A. Parasuraman

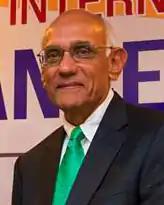
Parasuraman in 2017

A. "Parsu" Parasuraman is an Indian-American marketing professor and author. He is a professor and the James W. McLamore Chair in Marketing at the University of Miami.